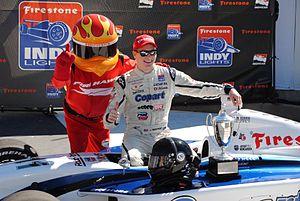
Josef Nicolai Newgarden, né le 22 décembre 1990 à Hendersonville, est un pilote automobile américain, qui participe au championnat d'IndyCar Series avec l'écurie Penske. Avec celle-ci, il remporte à deux reprises ce championnat, en 2017 et en 2019.